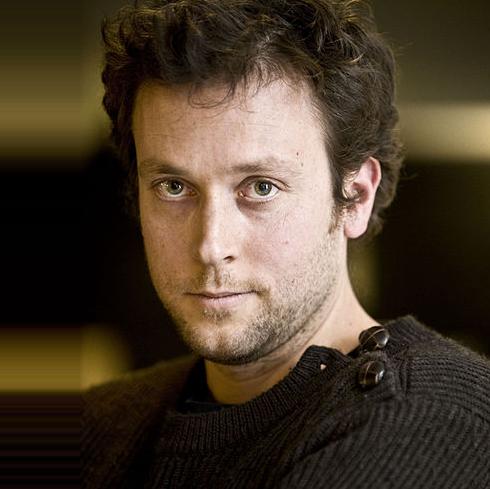
Age: 34